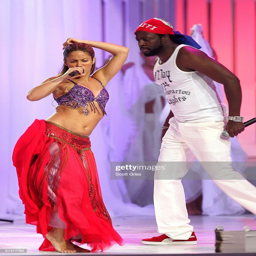
latin pop artist and hip hop artist performs onstage during awards .